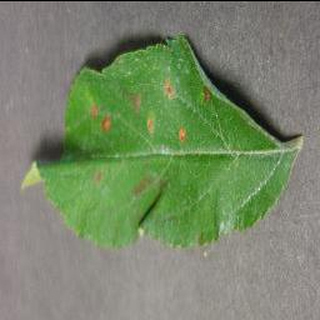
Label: apple_cedar_apple_rust